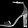
Label: Sandal